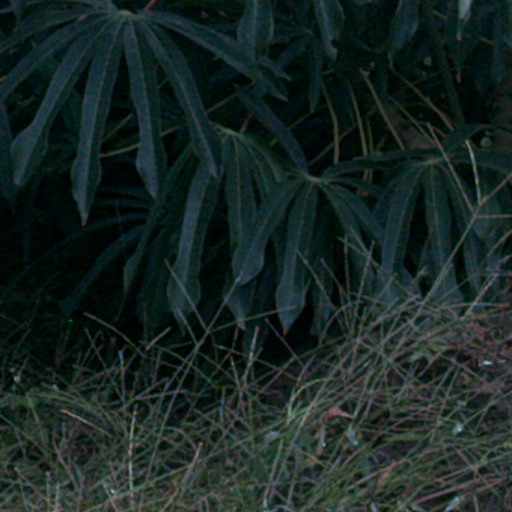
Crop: cassava